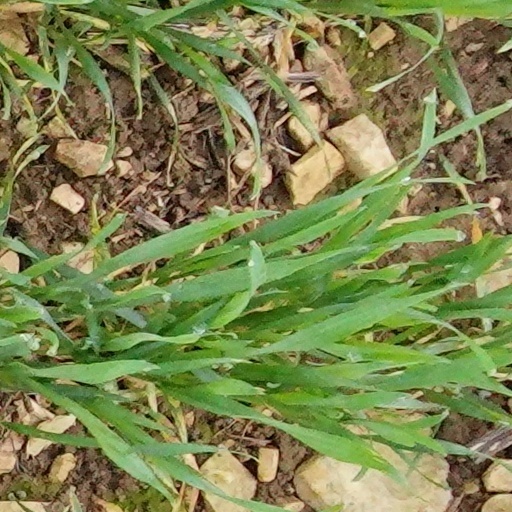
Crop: wheat